Greenstone belt

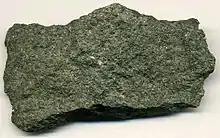
Metamorphosed pillow lava from the Ishpeming Greenstone Belt in Michigan

Greenstone belts have been interpreted as having formed at ancient oceanic spreading centers and island arc terranes.